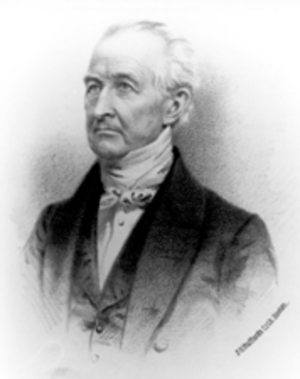
Depuis son attachement aux États-Unis le 15 mars 1820, l'État du Maine élit deux sénateurs, membres du Sénat fédéral.